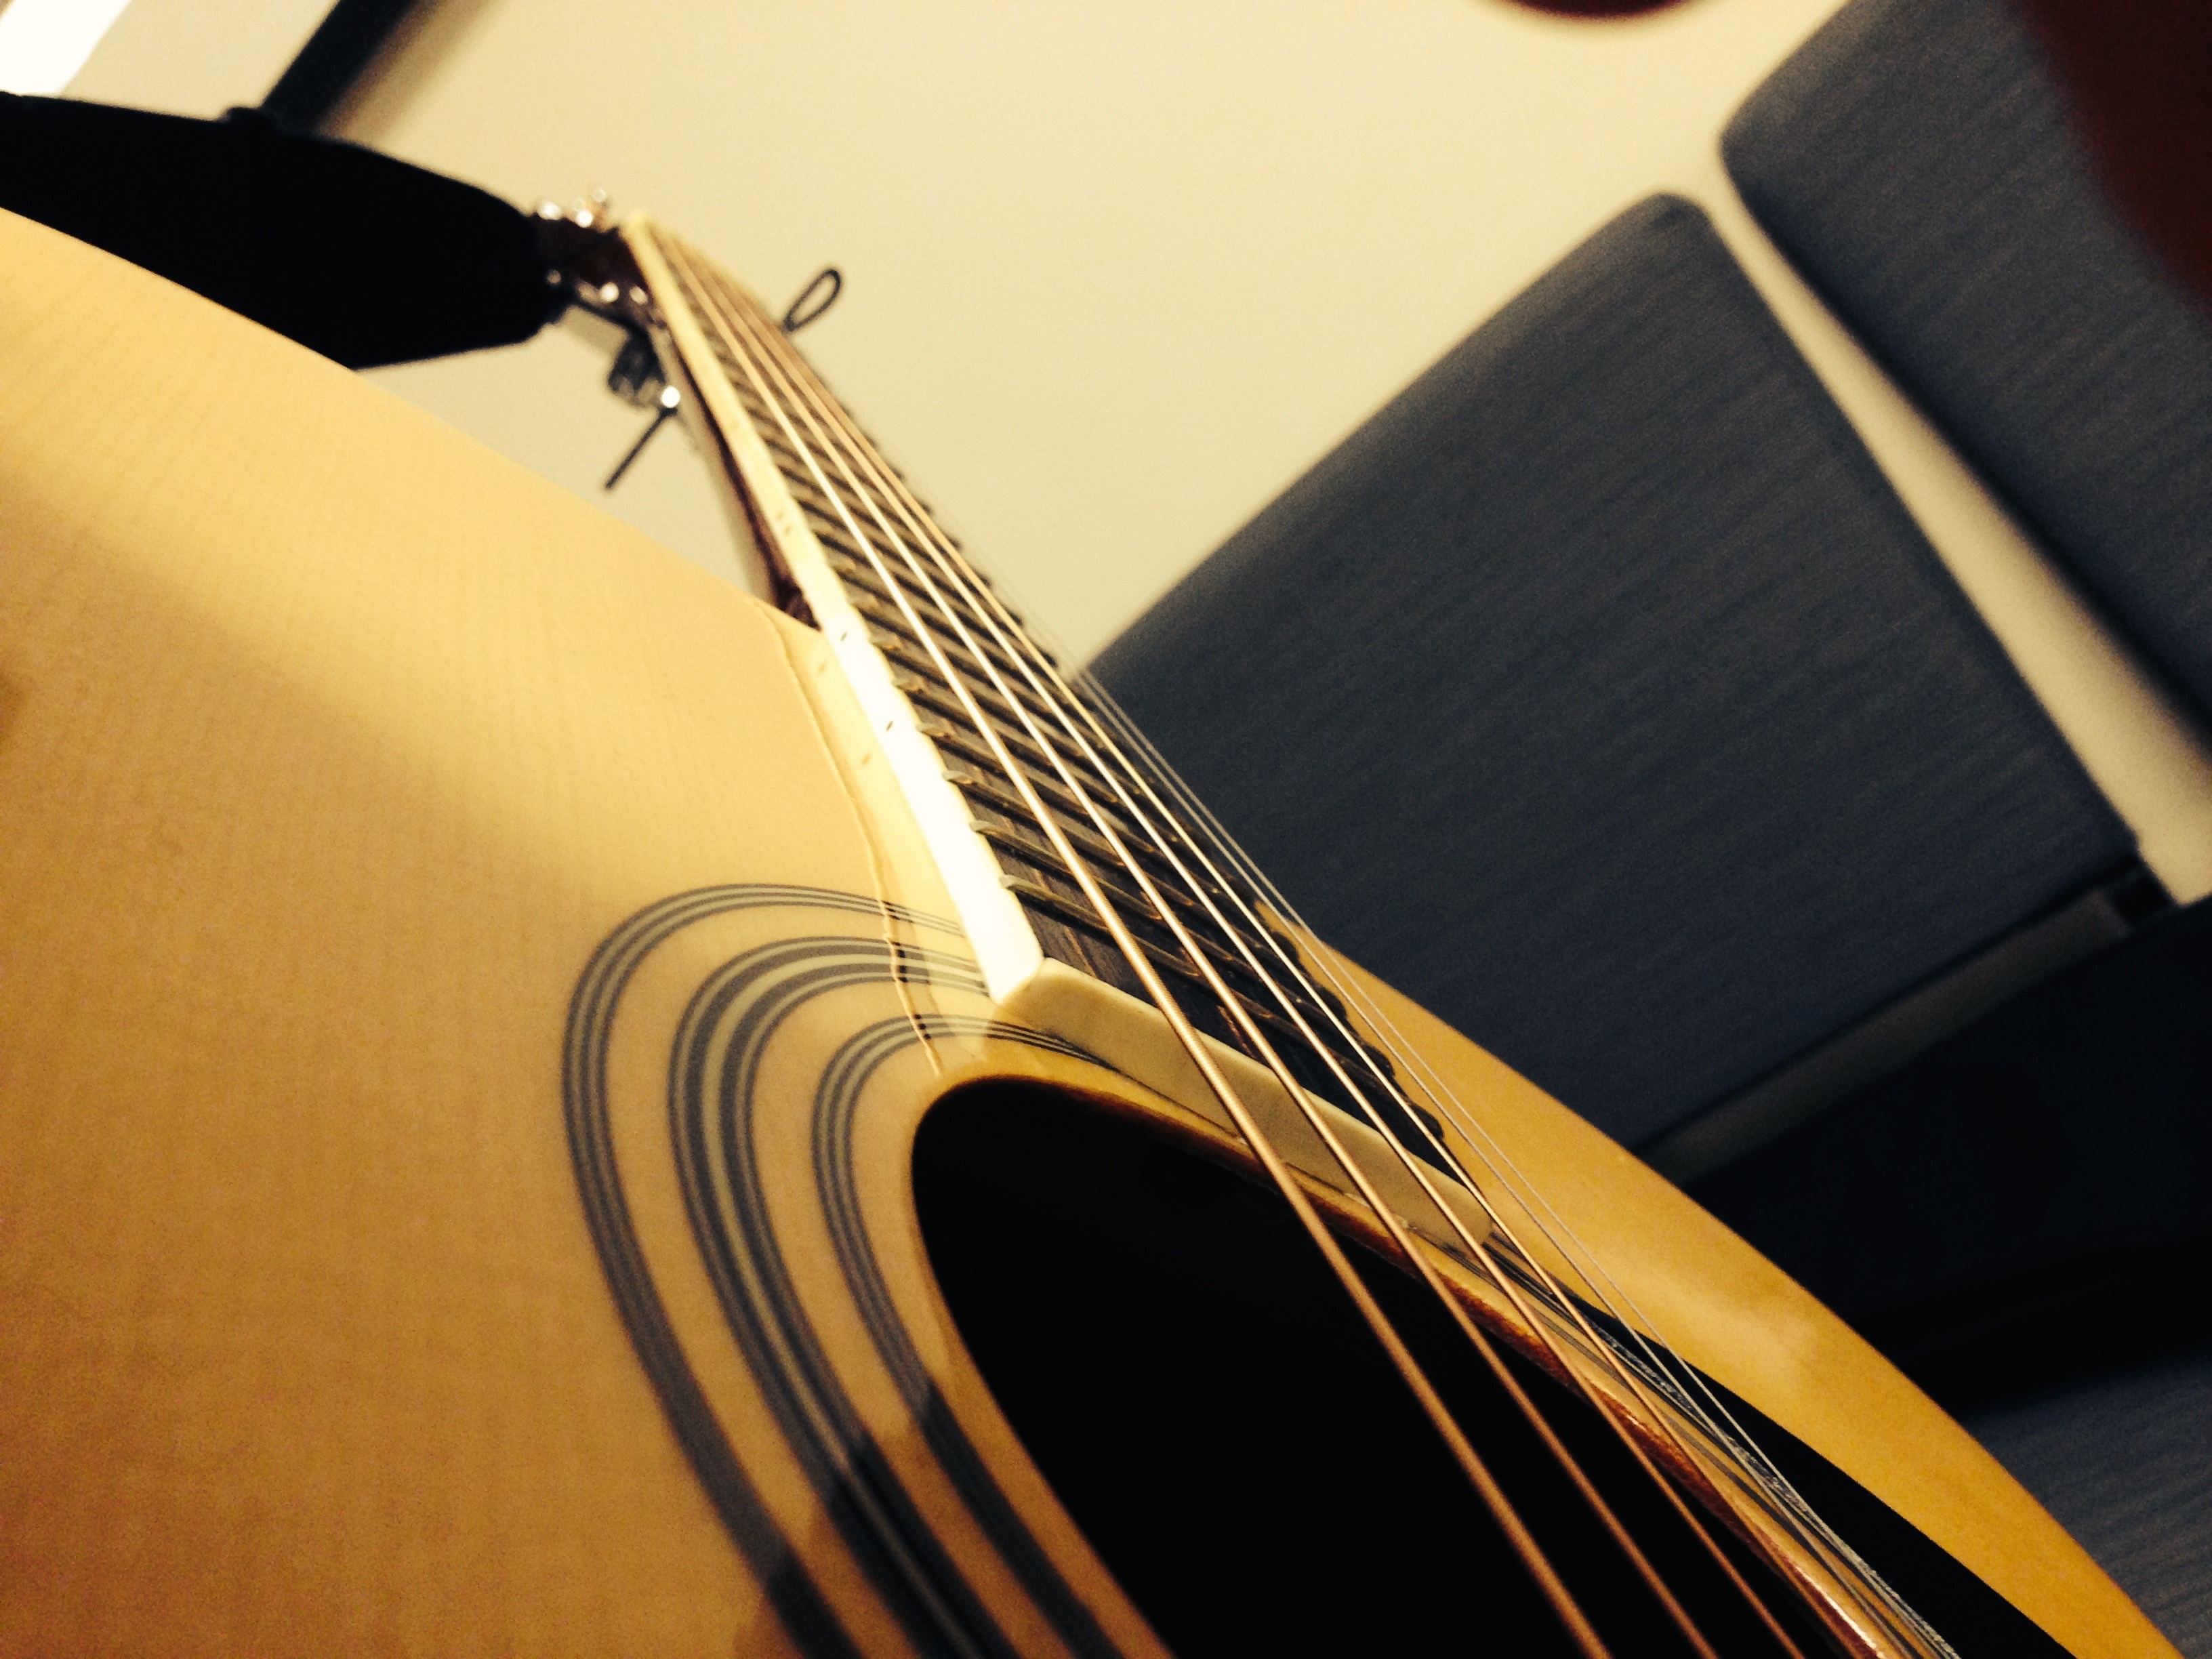
guitar, acoustic guitar, musical instrument, plucked string instruments, string instrument, close up, yellow, bowed string instrument, wing